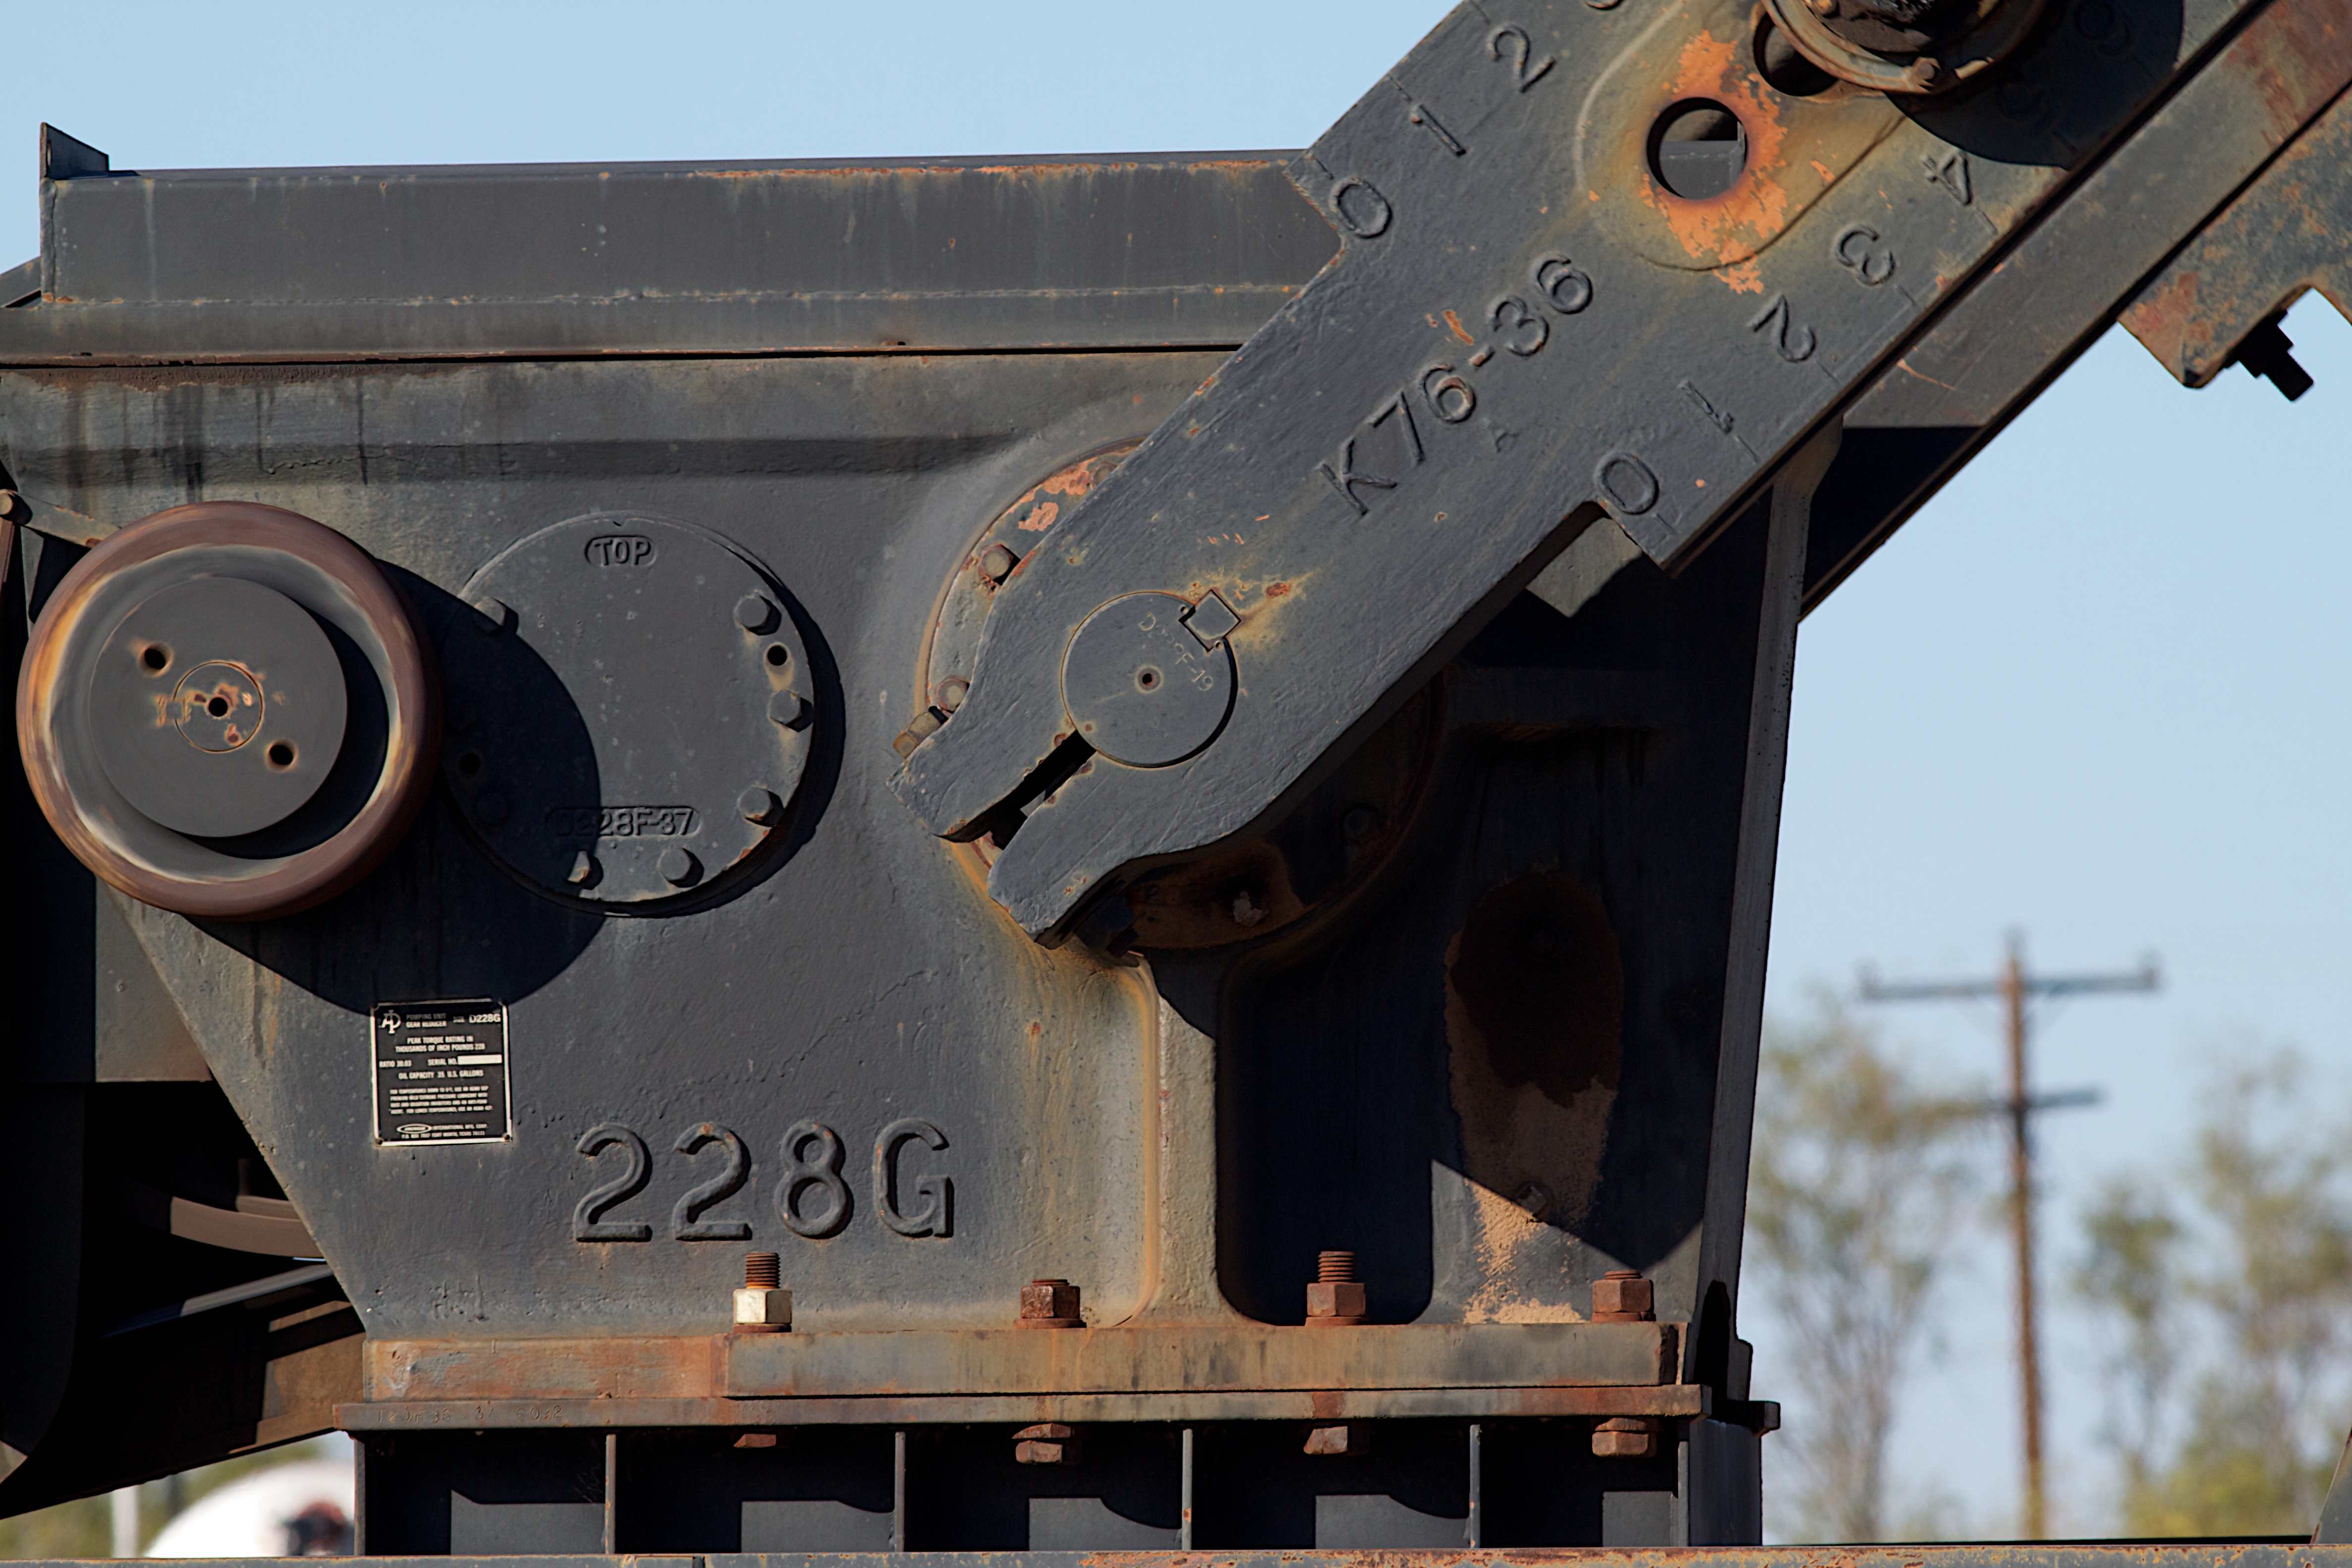
train, military, transport, vehicle, locomotive, steam engine, tourist attraction, odyssey